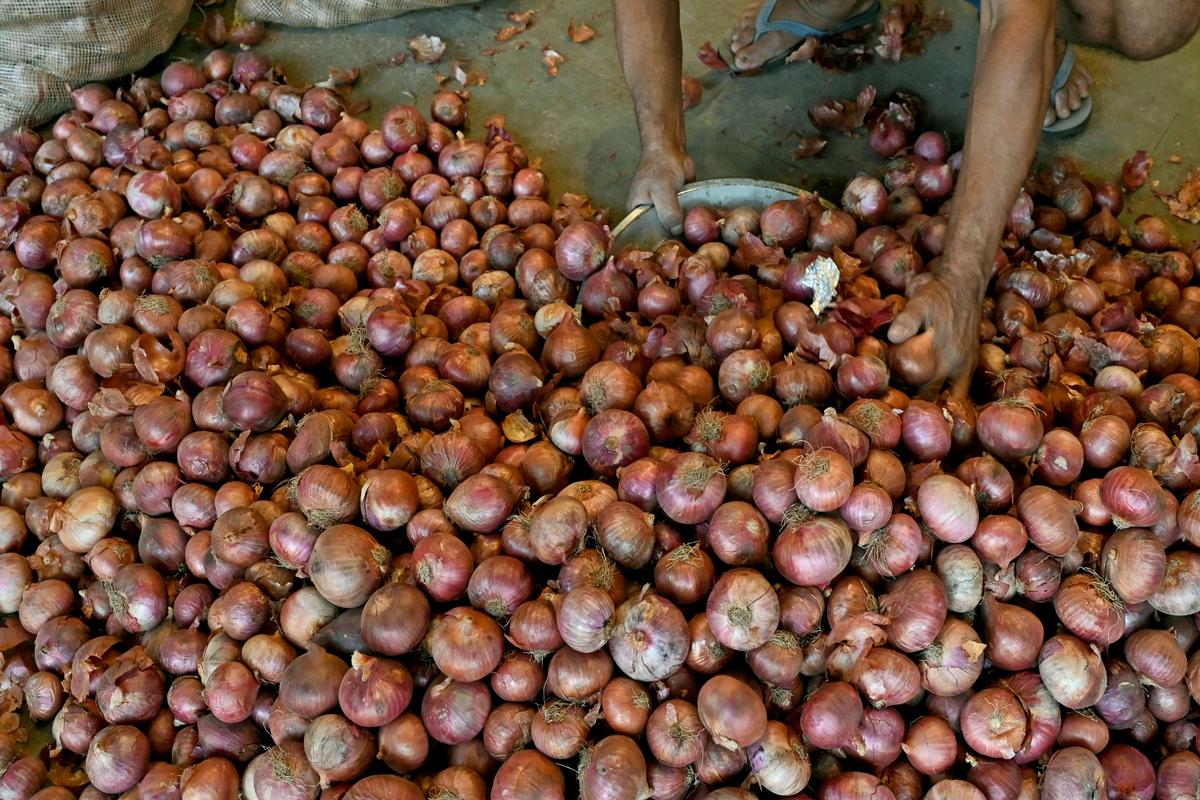
Haidroponi, hii ni teknolojia inayohusisha uchanganyaji wa virutubishi pamoja na maji vinavyopitishwa kupitia mabomba maalumu aina ya "PVC", teknolojia hii inahusisha ukuzaji wa mimea bila kutegemea udongo.